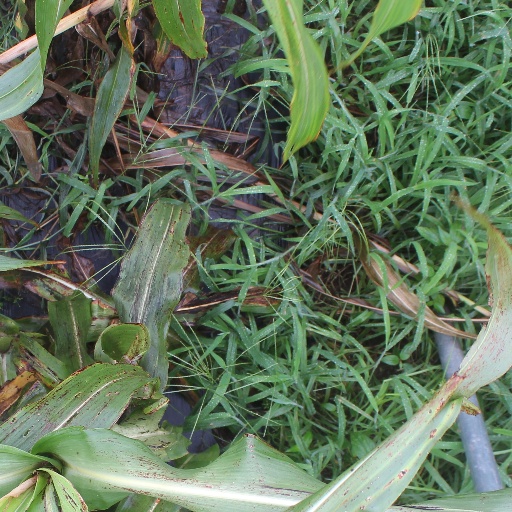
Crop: sorghum